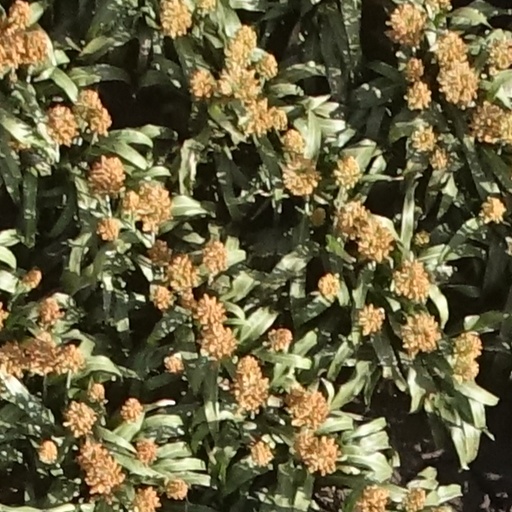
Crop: sorghum